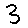
Label: 3